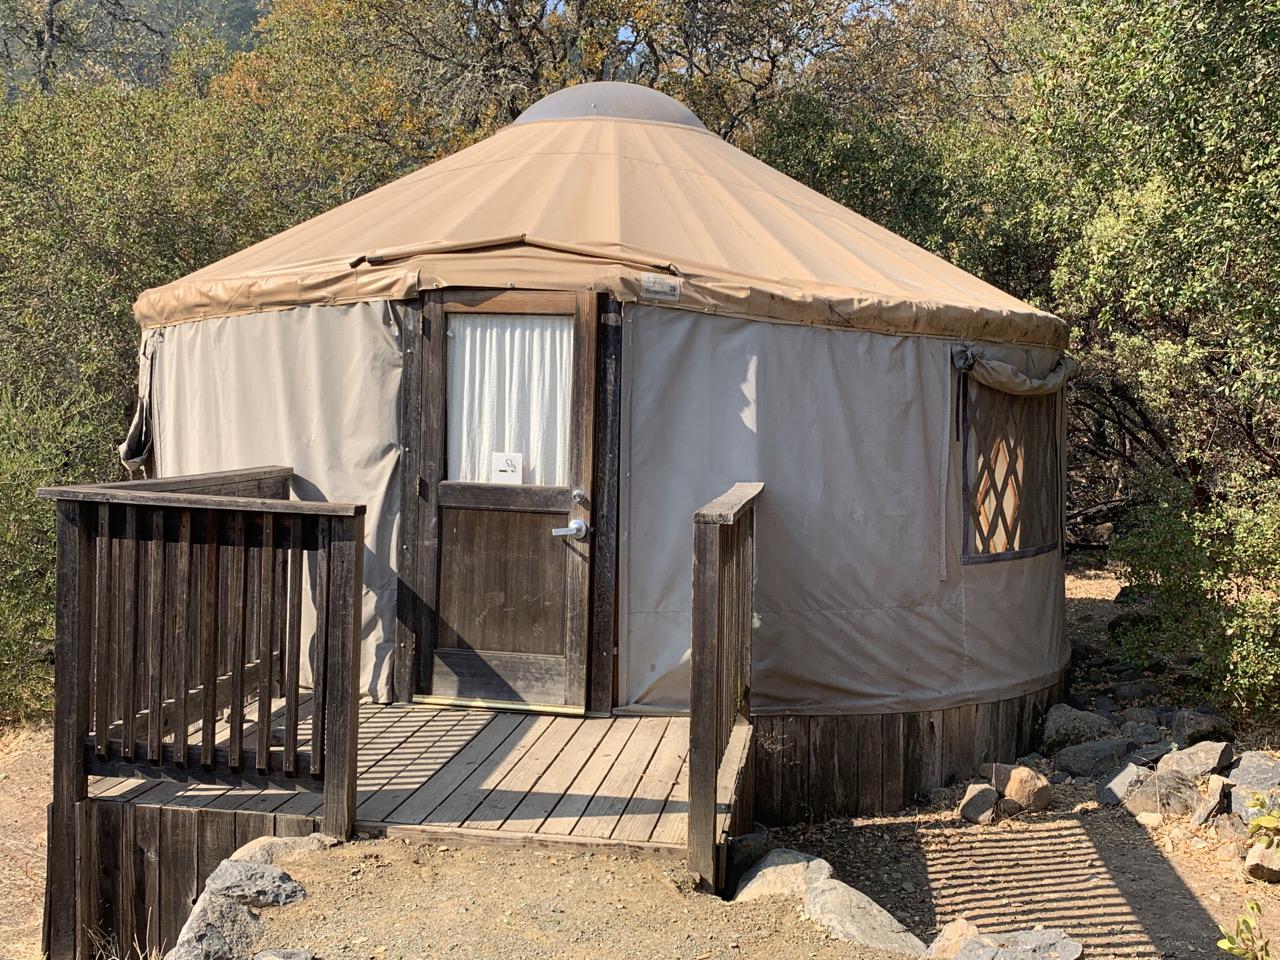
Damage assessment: no_damage